List of things named after C. Rajagopalachari

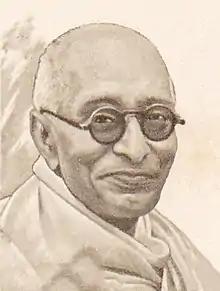

Chakravarthi Rajagopalachari (10 December 1878 – 25 December 1972), popularly known as Rajaji or C. R., also known as Mootharignar Rajaji (Rajaji", the Scholar Emeritus"), was an Indian lawyer, Indian independence activist, politician, writer, statesman and leader of the Indian National Congress who served as the last Governor-General of India. He served as the Chief Minister or Premier of the Madras Presidency, Governor of West Bengal, Minister for Home Affairs of the Indian Union and Chief Minister of Madras state. He was the founder of the Swatantra Party and the first recipient of India's highest civilian award, the Bharat Ratna. Raja vehemently opposed the usage of nuclear weapons and was a proponent of world peace and disarmament. He was also nicknamed the Mango of Salem.